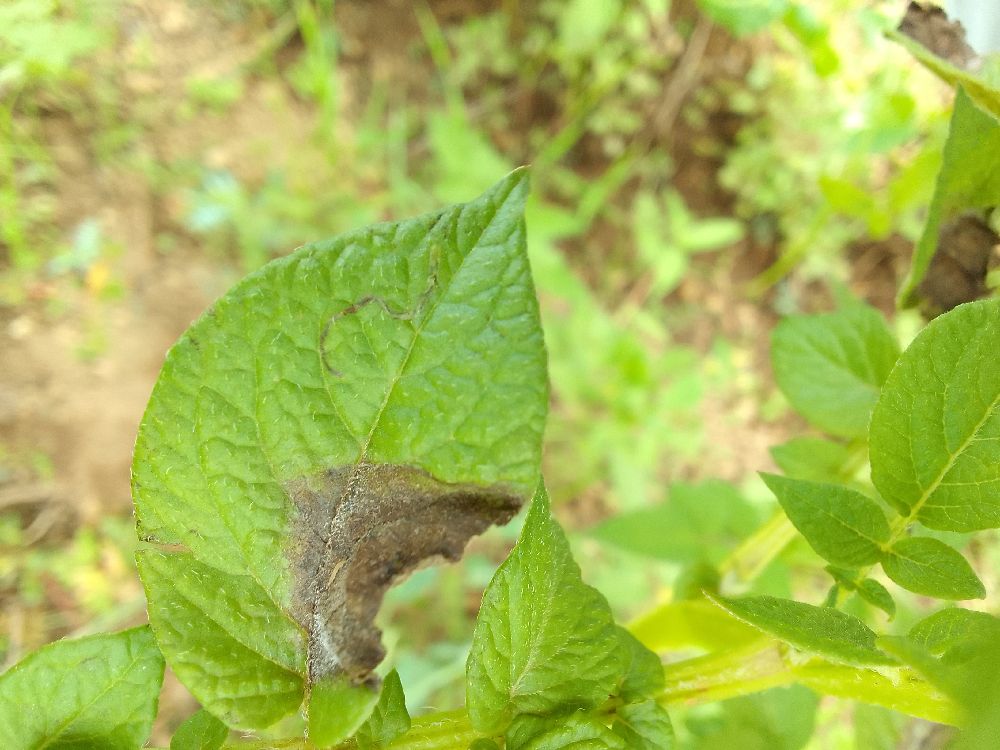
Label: Late blight